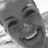
Emotion: happy